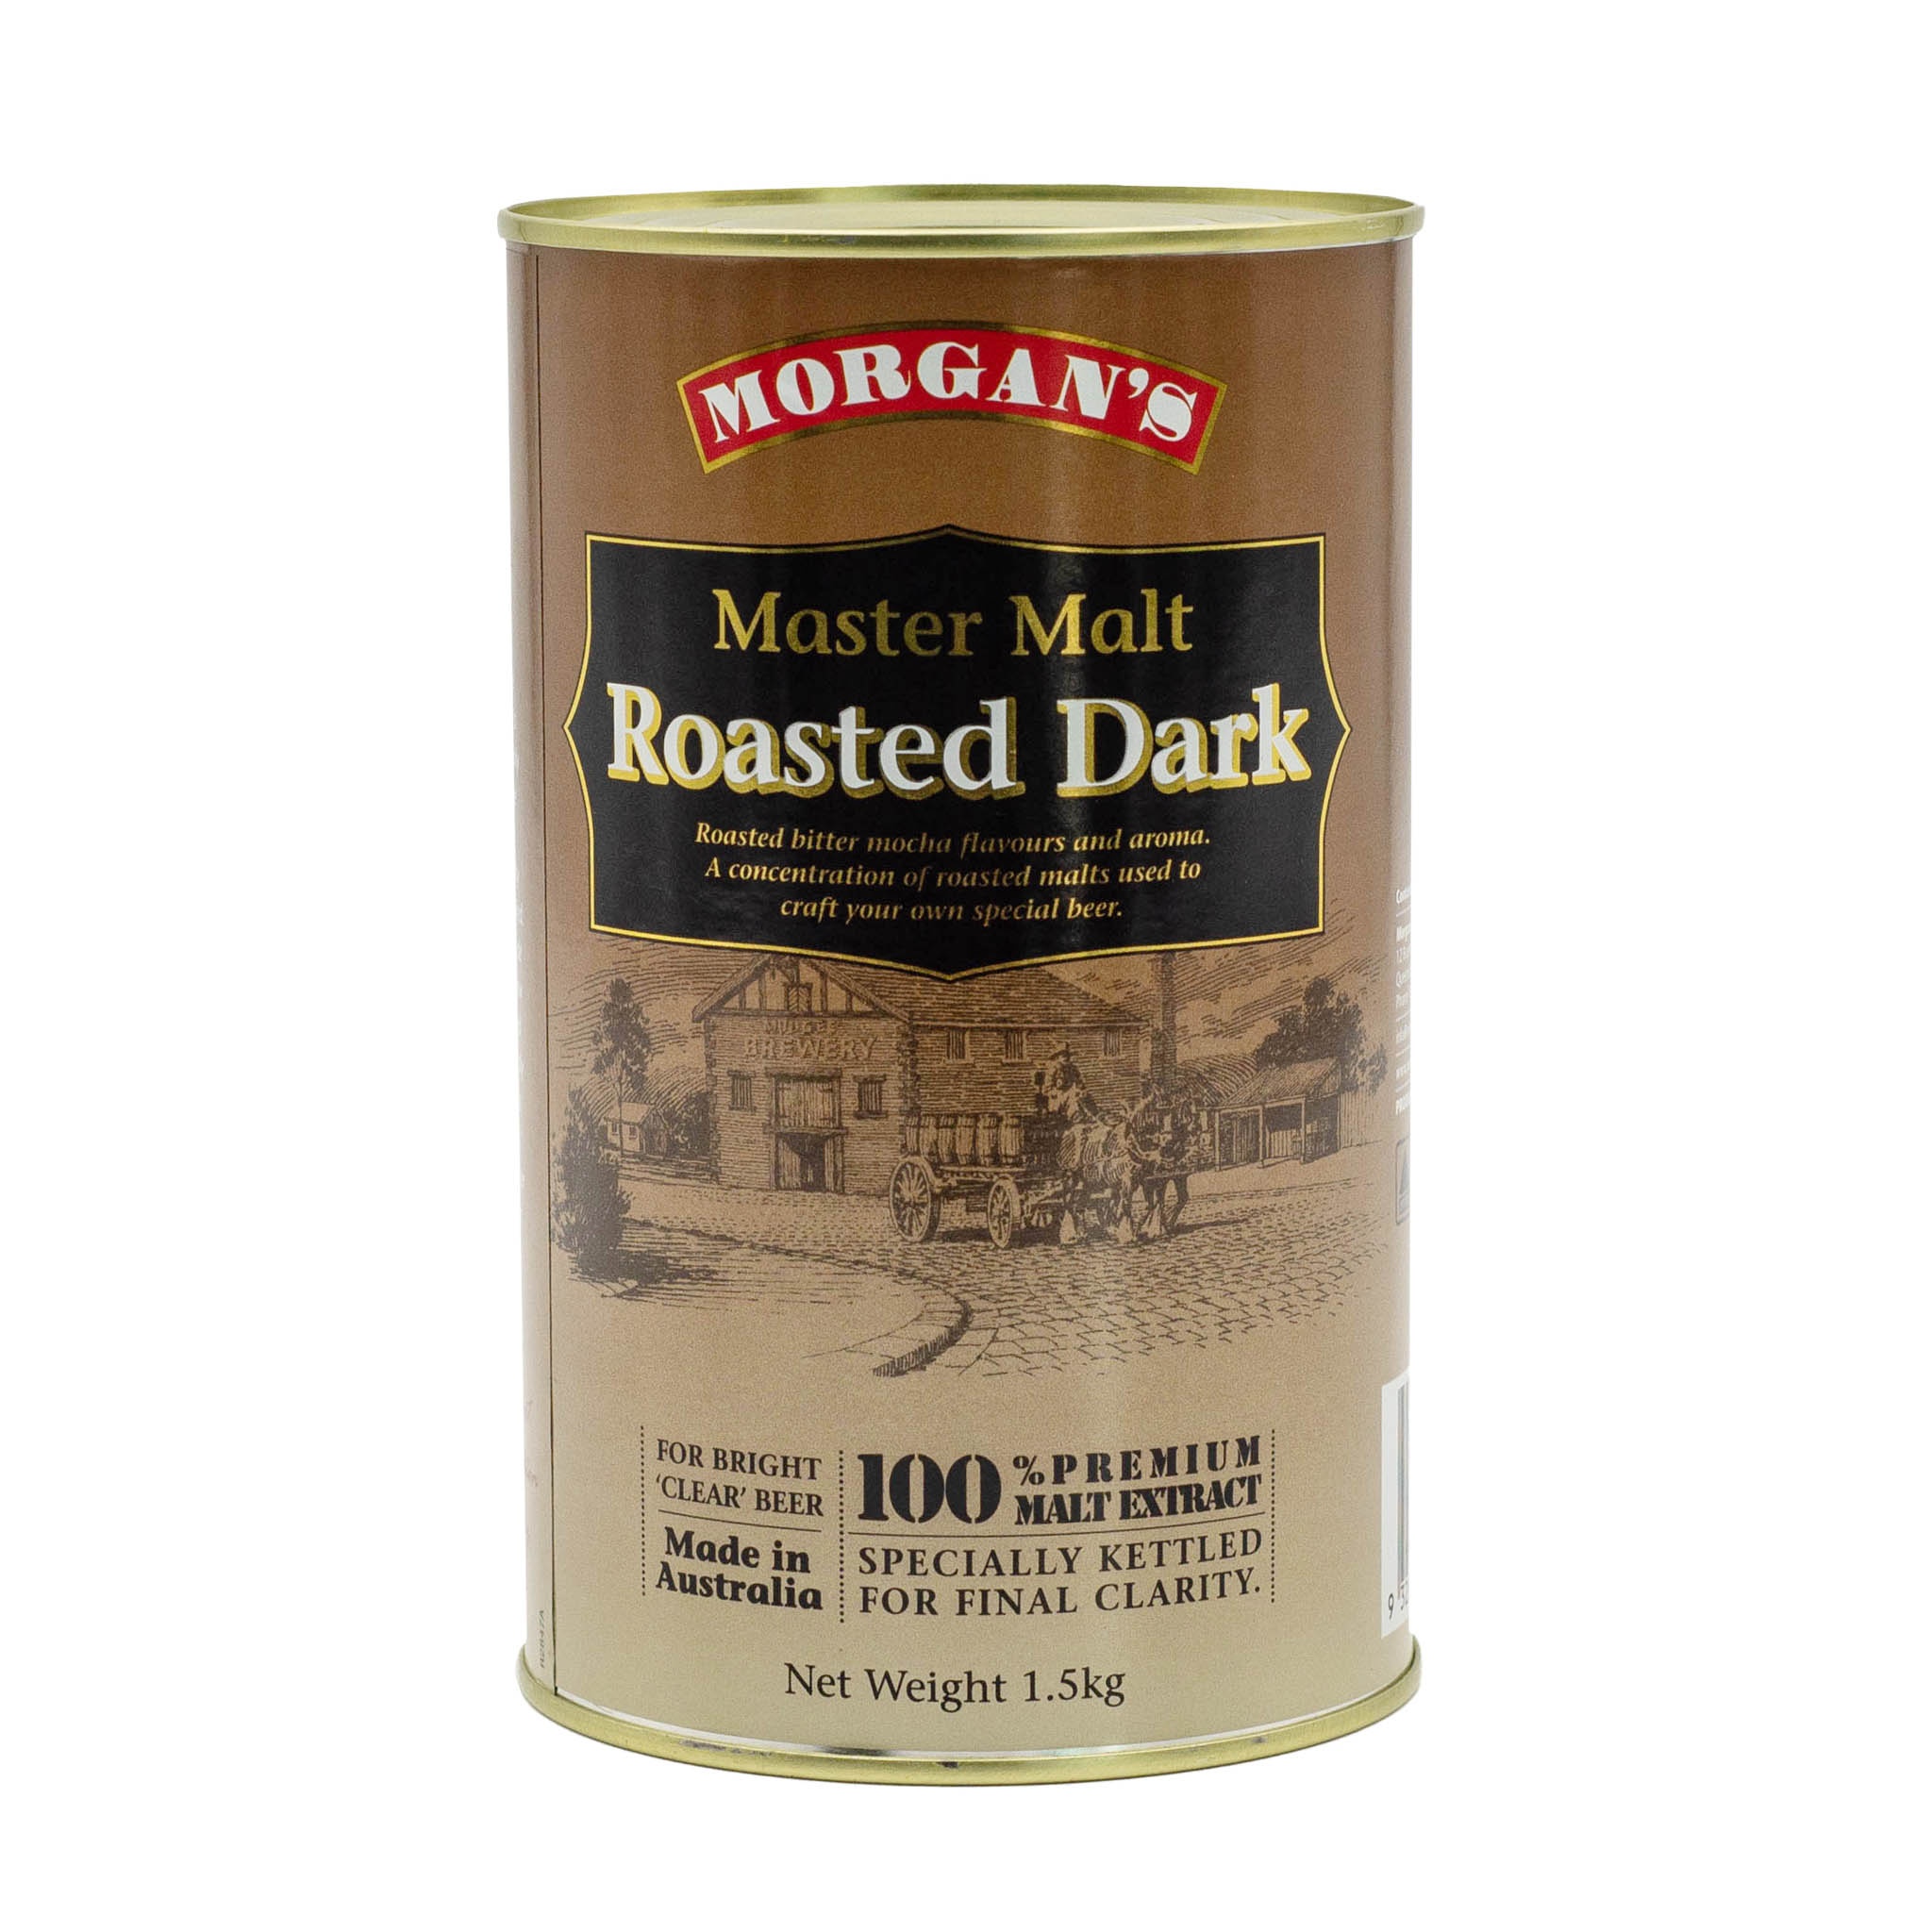
Morgans Master Malts Roasted Dark
Please note this product is on sale as the yeast packet included is past its best used by date. The brewing extract is still perfectly good to use. No returns or exchanges after purchase. Roasted Bitter Mocha Flavours and Aroma. A concentrate of roasted malts which can be used to create your own special beer. EBC of 104 in 23 litre brews. Like this product? Follow me to check out our Morgans Master Malt can range. Click here to see out full range of Coopers Malt cans. Click here to see our full range of Thomas Coopers Malt Cans.
Brand: Home Make It
Category: Arts & Entertainment > Hobbies & Creative Arts > Homebrewing & Winemaking Supplies > Beer Brewing Grains & Malts > Roasted Malt